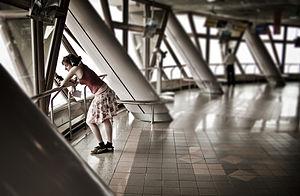
Kuala Lumpur, souvent désignée par ses initiales KL, est l'une des deux capitales de la Malaisie. Cœur industriel, financier et culturel du pays, la ville a une superficie de 243 km² et compte plus de 1 600 000 habitants. Son agglomération, nommée Grand Kuala Lumpur ou Vallée du Kelang, en compte plus de 7 300 000 en 2010 : il s'agit de la ville la plus peuplée du pays et une de celles connaissant la plus forte croissance urbaine et économique d'Asie du Sud-Est. Le Territoire fédéral de Kuala Lumpur délimite l'agglomération et constitue l'un des trois territoires fédéraux de Malaisie ; il est entièrement enclavé dans l’État de Selangor, au milieu de la côte ouest de la Malaisie péninsulaire.